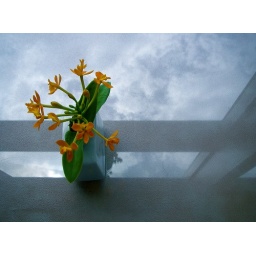
Flowers and clouds on a sunny day against a shiny surface.